The Girl from Mandalay

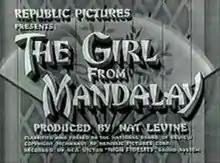
Title screenshot

The Girl from Mandalay is a 1936 American action film directed by Howard Bretherton and written by Wellyn Totman and Endre Bohem. It is based on the 1931 novel "Tiger Valley" by Reginald Campbell. The film stars Conrad Nagel, Kay Linaker, Donald Cook, Esther Ralston, Harry Stubbs and Reginald Barlow. The film was released on April 20, 1936, by Republic Pictures.